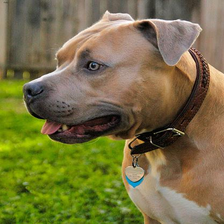
Species: dog
Breed: american pit bull terrier